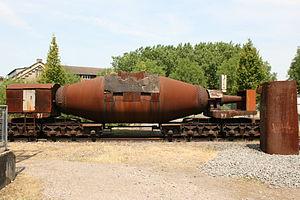
Une poche métallurgique est un récipient métallique revêtu de matériaux réfractaires et servant à transporter le métal en fusion. Sa capacité varie fortement, de 20 kilos dans les fonderies, jusqu'à plus de 350 tonnes dans les aciéries. La morphologie diffère aussi : si les poches sont généralement cylindriques, on peut en rencontrer en forme de tonneau pour le transport de la fonte issue des hauts fourneaux.